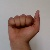
The image shows a hand gesture representing the letter 'A' in Indian Sign Language.